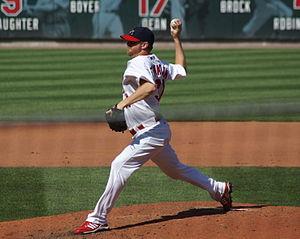
Ryan Ray Franklin, né le 5 mars 1973 à Fort Smith aux États-Unis, est un joueur américain de baseball. International américain, ce lanceur remporte la médaille d'or lors du tournoi de baseball des Jeux olympiques de Sydney en 2000. Il compte une sélection au match des étoiles.